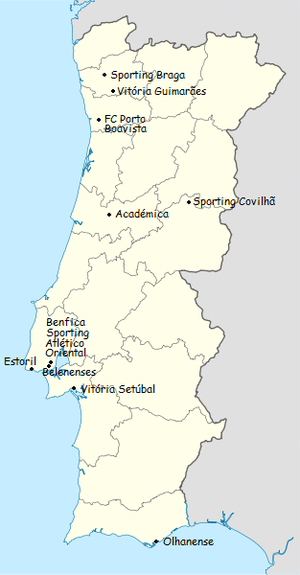
Carte des clubs participants du championnat du portugal de football de première division 1950-1951 Português: Carta dos clubes participantes do campeonato de portugal de futebol de primeira divisao 1950-1951